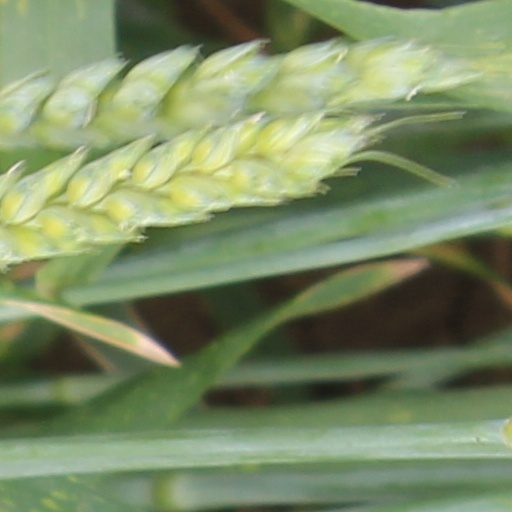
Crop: wheat